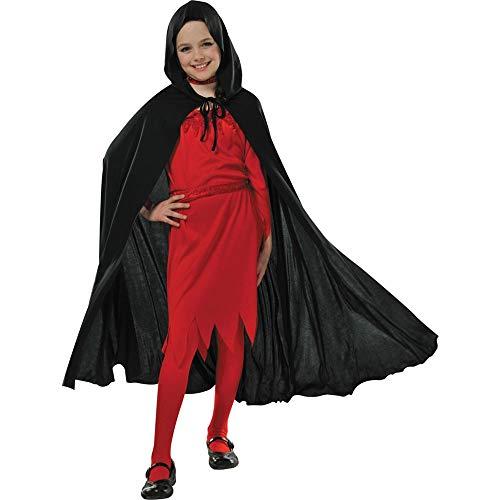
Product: amscan Cape Hooded Black Child
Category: Clothing, Shoes & Jewelry | Costumes & Accessories | Kids & Baby | Girls | Costumes
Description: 1 Cape.
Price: $10.16
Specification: ProductDimensions:12x9.5x0.5inches|ItemWeight:9.6ounces|ShippingWeight:10.4ounces(Viewshippingratesandpolicies)|ASIN:B00ZDVY50W|Itemmodelnumber:B00ZDVY50W|Manufacturerrecommendedage:5yearsandup